European exploration of Africa

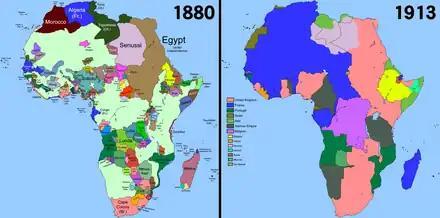
Comparison of Africa in the years 1880 and 1913

Although the Napoleonic Wars distracted the attention of Europe from exploratory work in Africa, those wars nevertheless exercised great influence on the future of the continent, both in Egypt and South Africa. The occupation of Egypt (1798–1803), first by France and then by Great Britain, resulted in an effort by the Ottoman Empire to regain direct control over that country. In 1811, Mehemet Ali established an almost independent state, and from 1820 onward established Egyptian rule over eastern Sudan. In South Africa, the struggle with Napoleon caused the United Kingdom to take possession of the Dutch settlements at the Cape. In 1814, Cape Colony, which had been continuously occupied by British troops since 1806, was formally ceded to the British crown.